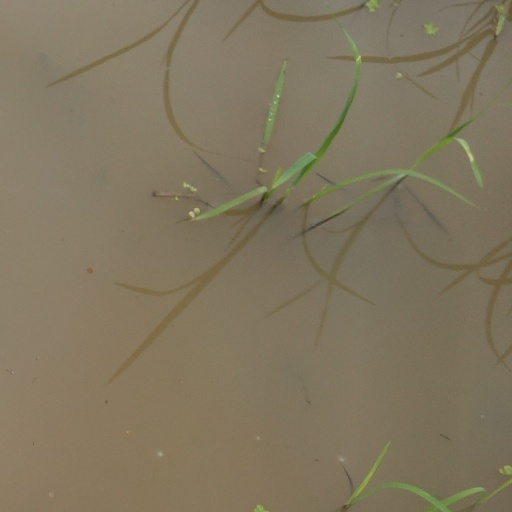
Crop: rice